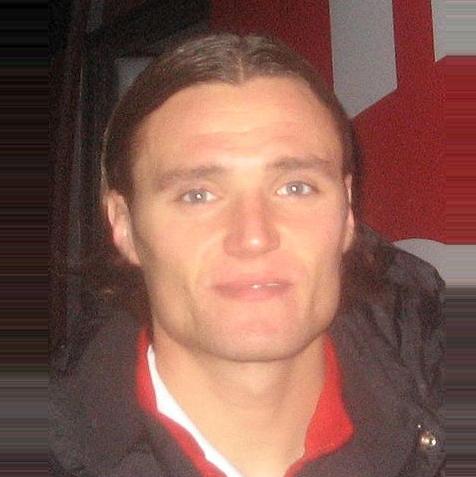
Age: 23